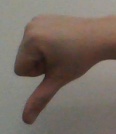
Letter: waw